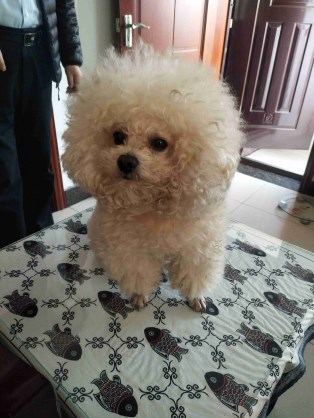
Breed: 3083-n000117-Bichon_Frise